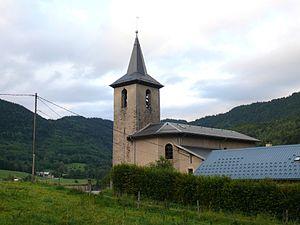
L'église Saint-Nicolas du Pontet (Savoie, Rhône-Alpes, France).
Le Pontet est une commune française située dans le département de la Savoie, en région Auvergne-Rhône-Alpes.